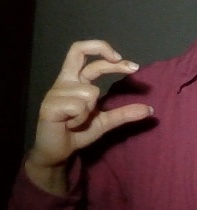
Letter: thal